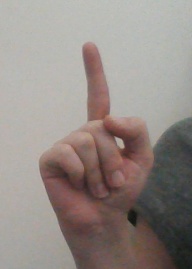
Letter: bb